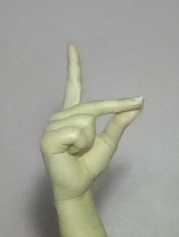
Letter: ta